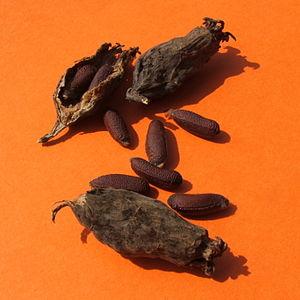
Les espèces du genre Chimonanthus ou chimonanthes sont de petits arbres ou arbustes de la famille des Calycanthacées. Le genre doit son nom au grec chimon, hiver et anthos, fleur. Il met en évidence la floraison hivernale de cet arbuste.